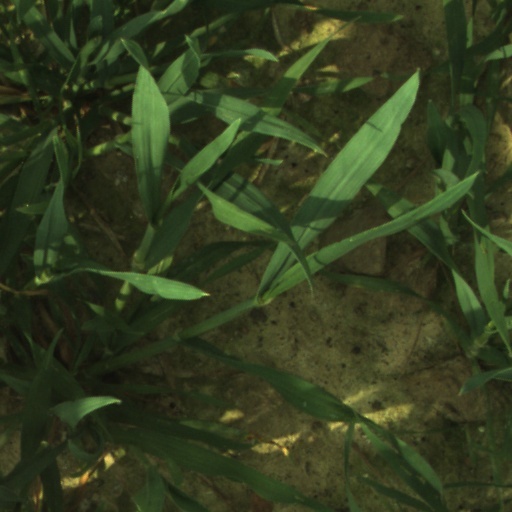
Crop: wheat